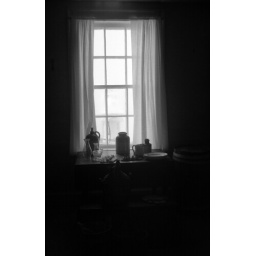
A bedroom window in the Bonavista lighthouse. FP4+ / 125 / Rodinal / 1:50 / 15 minutes